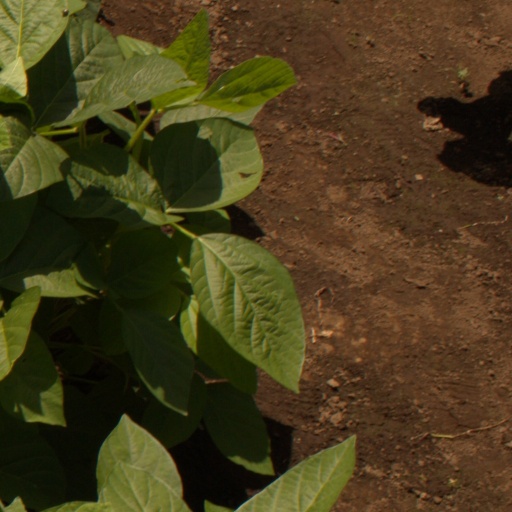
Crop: soybean